Tampon

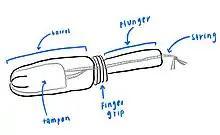
The main elements of a tampon depicted, labeling the tampon, plunger, barrel, finger grip, and string

Tampons are available in several absorbency ratings, which are consistent across manufacturers in the U.S. These differ in the amount of cotton in each product and are measured based on the amount of fluid they are able to absorb. The absorbency rates required by the U.S. Food and Drug Administration (FDA) for manufacturer labeling are listed below: